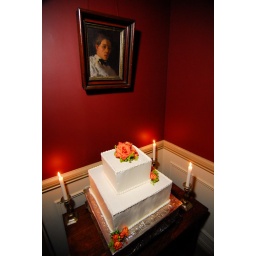
A wedding cake for a small house wedding in Boston sits beneath a painting.